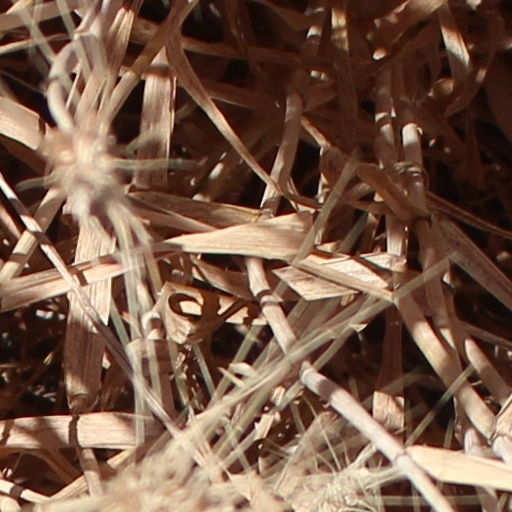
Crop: wheat